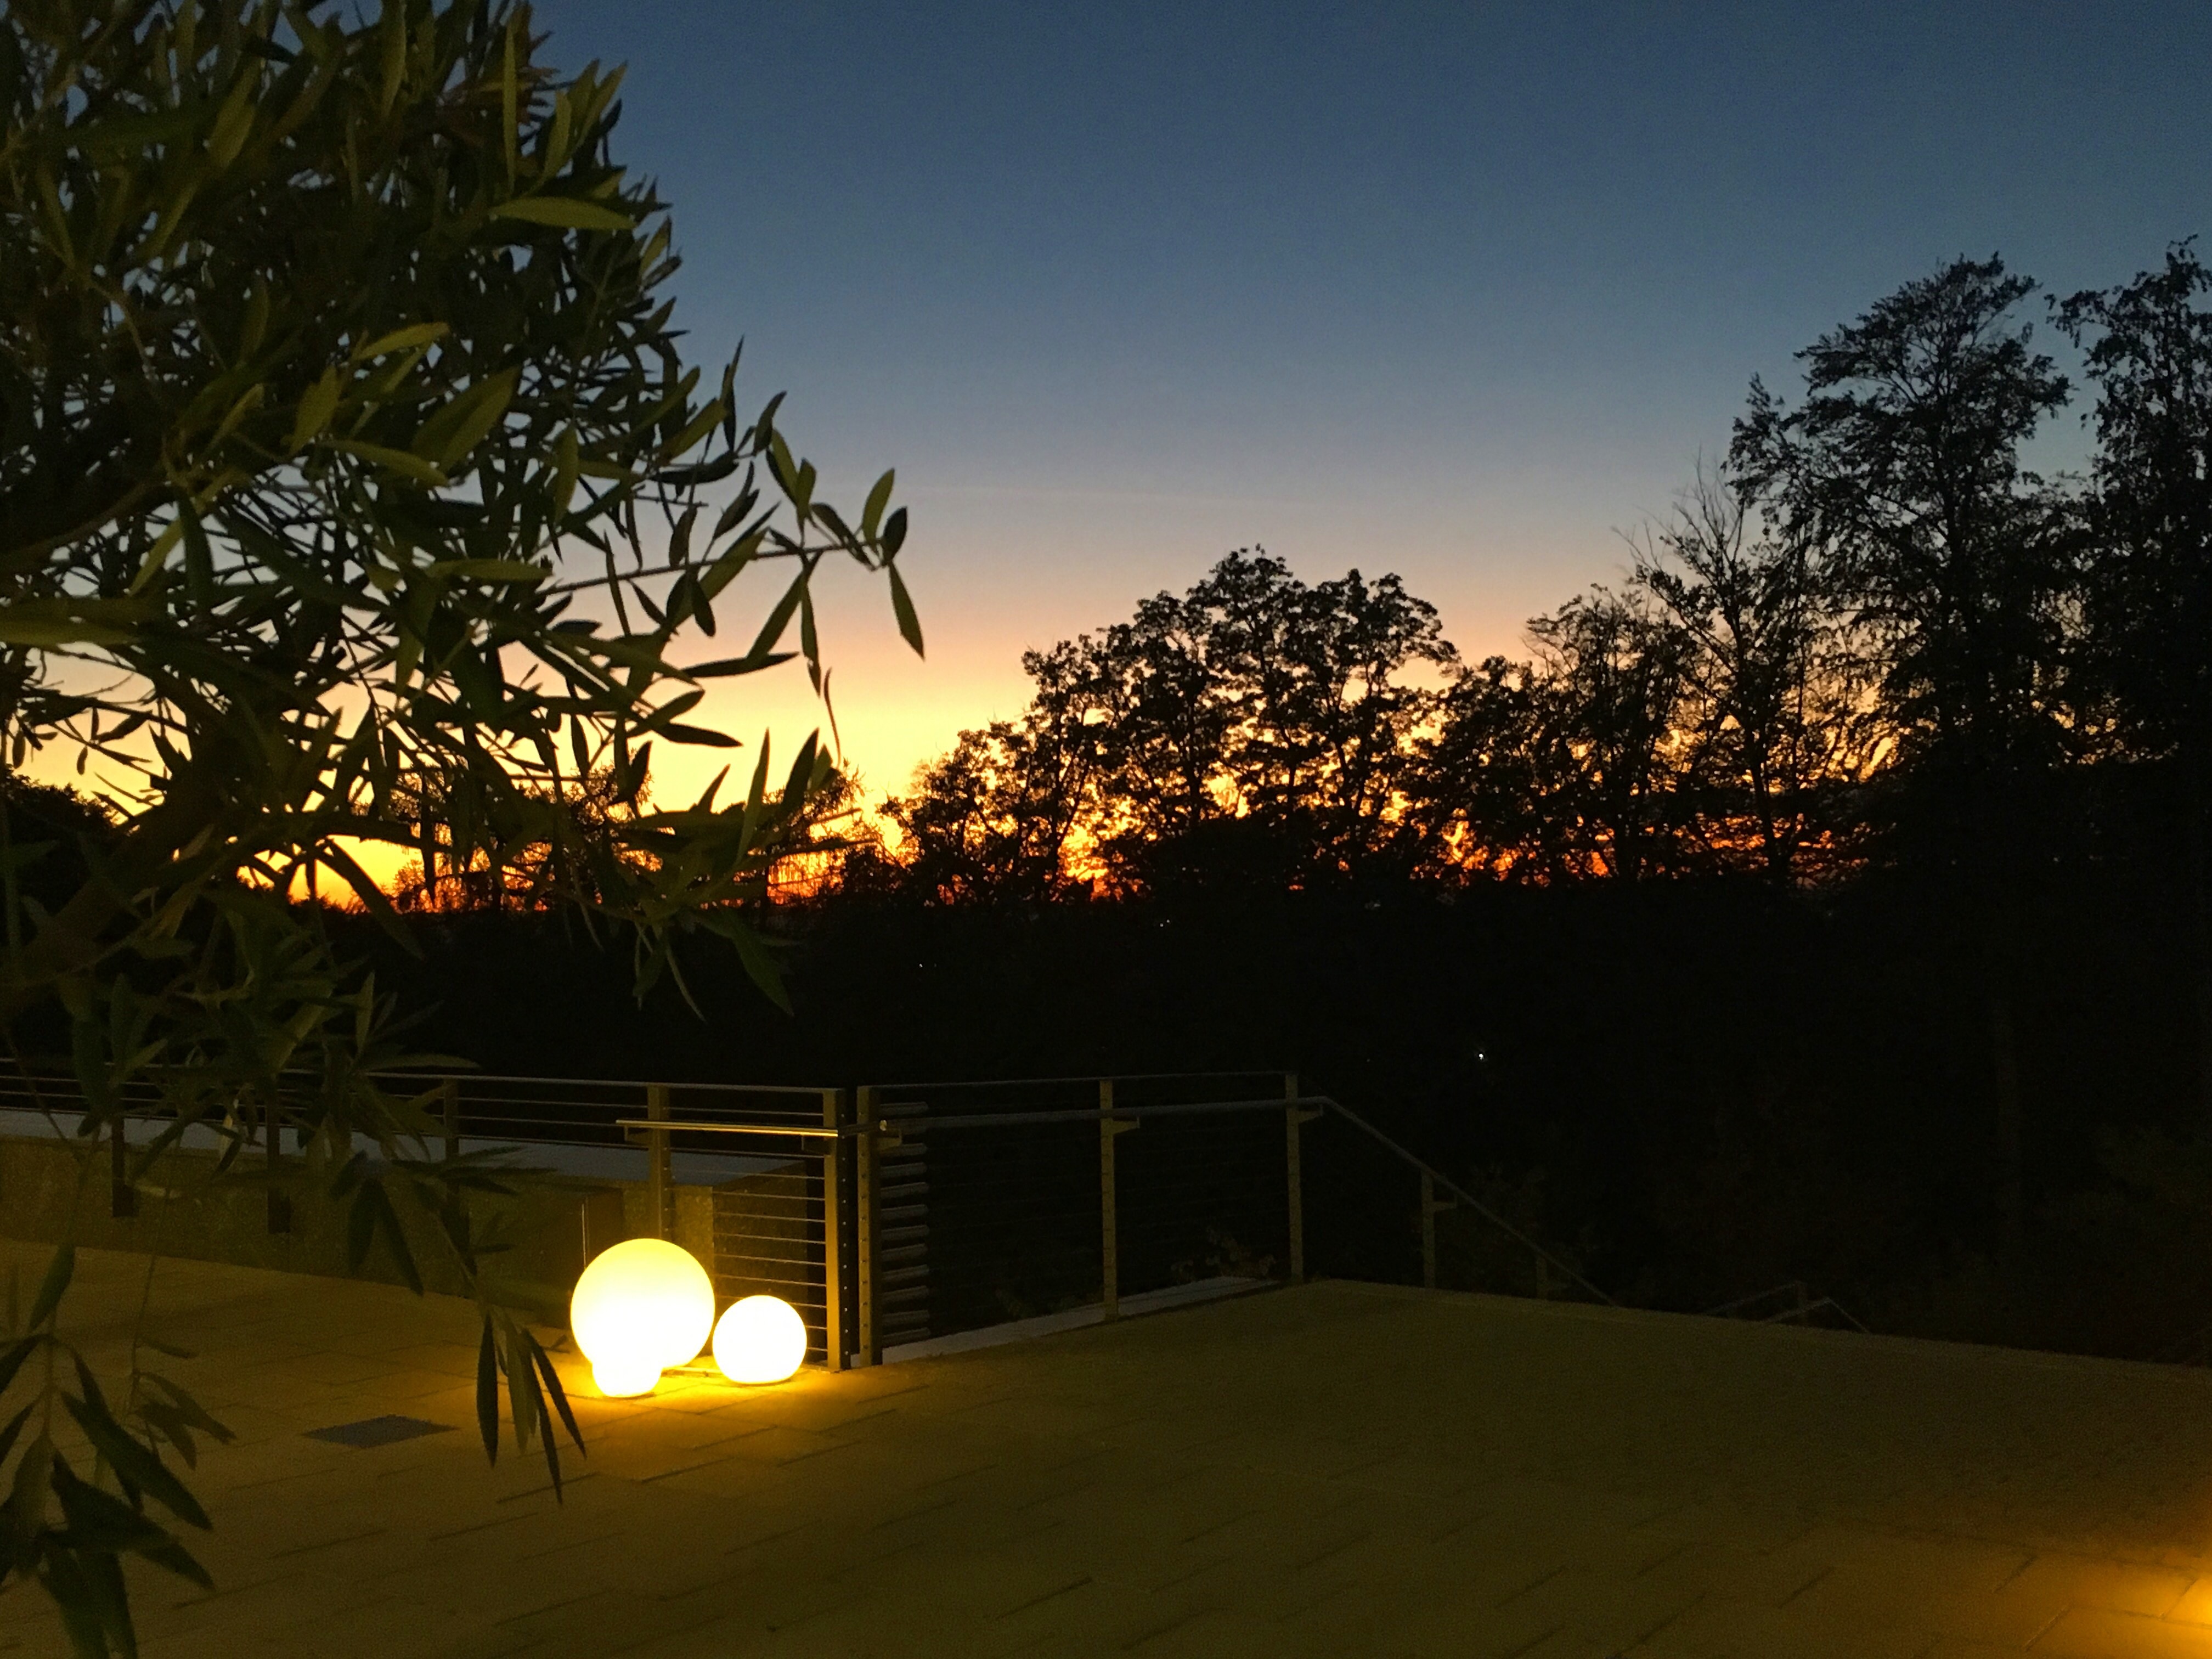
tree, light, sky, sun, sunrise, sunset, night, sunlight, morning, dawn, dusk, evening, lighting